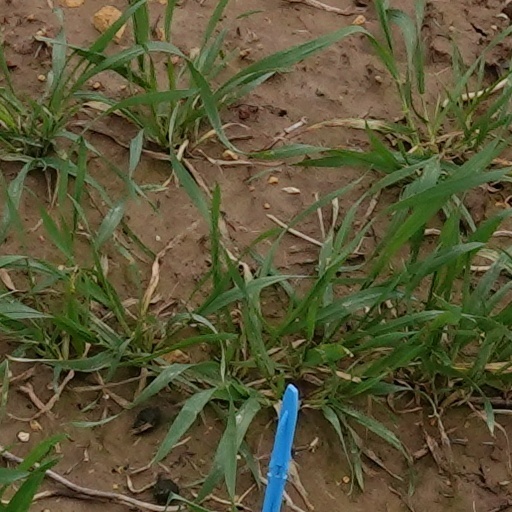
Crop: wheat